Comedy (drama)

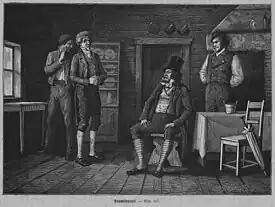
Albert Edelfelt's drawing from the Finnish comedy play "Heath Cobblers" premiered in 1876.

In ancient Greece, comedy seems to have originated in songs or recitations apropos of fertility festivals or gatherings, or also in making fun at other people or stereotypes. In the "Poetics", Aristotle states that comedy originated in phallic rituals and festivals of mirth. It is basically an imitation of "the ridiculous, which is a species of the ugly". However, Aristotle taught that comedy is a good thing. It brings forth happiness, which for Aristotle is the ideal state, the final goal in any activity. He does believe that we humans feel pleasure oftentimes by doing the wrong thing, but he does not necessarily believe that comedy and humor is the wrong thing. It is also not true for Aristotle that a comedy must involve sexual humor to qualify as a comedy. A comedy is about the fortunate arise of a sympathetic character. A happy ending is all that is required in his opinion.